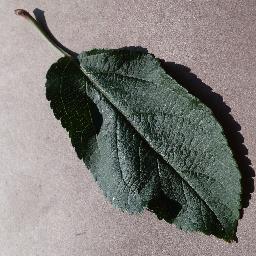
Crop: apple
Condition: healthy